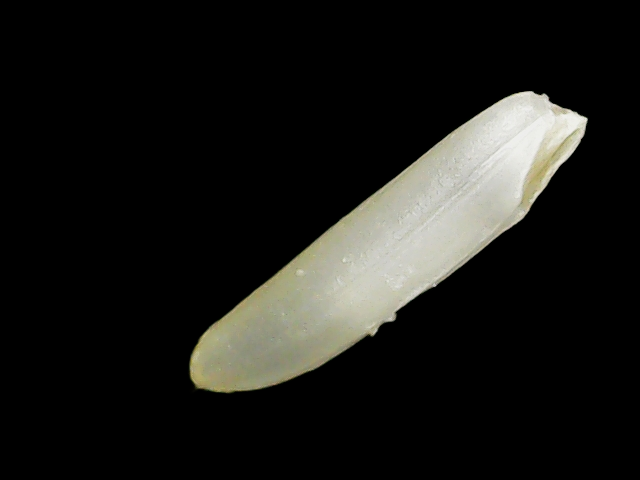
Rice variety: Binadhan25